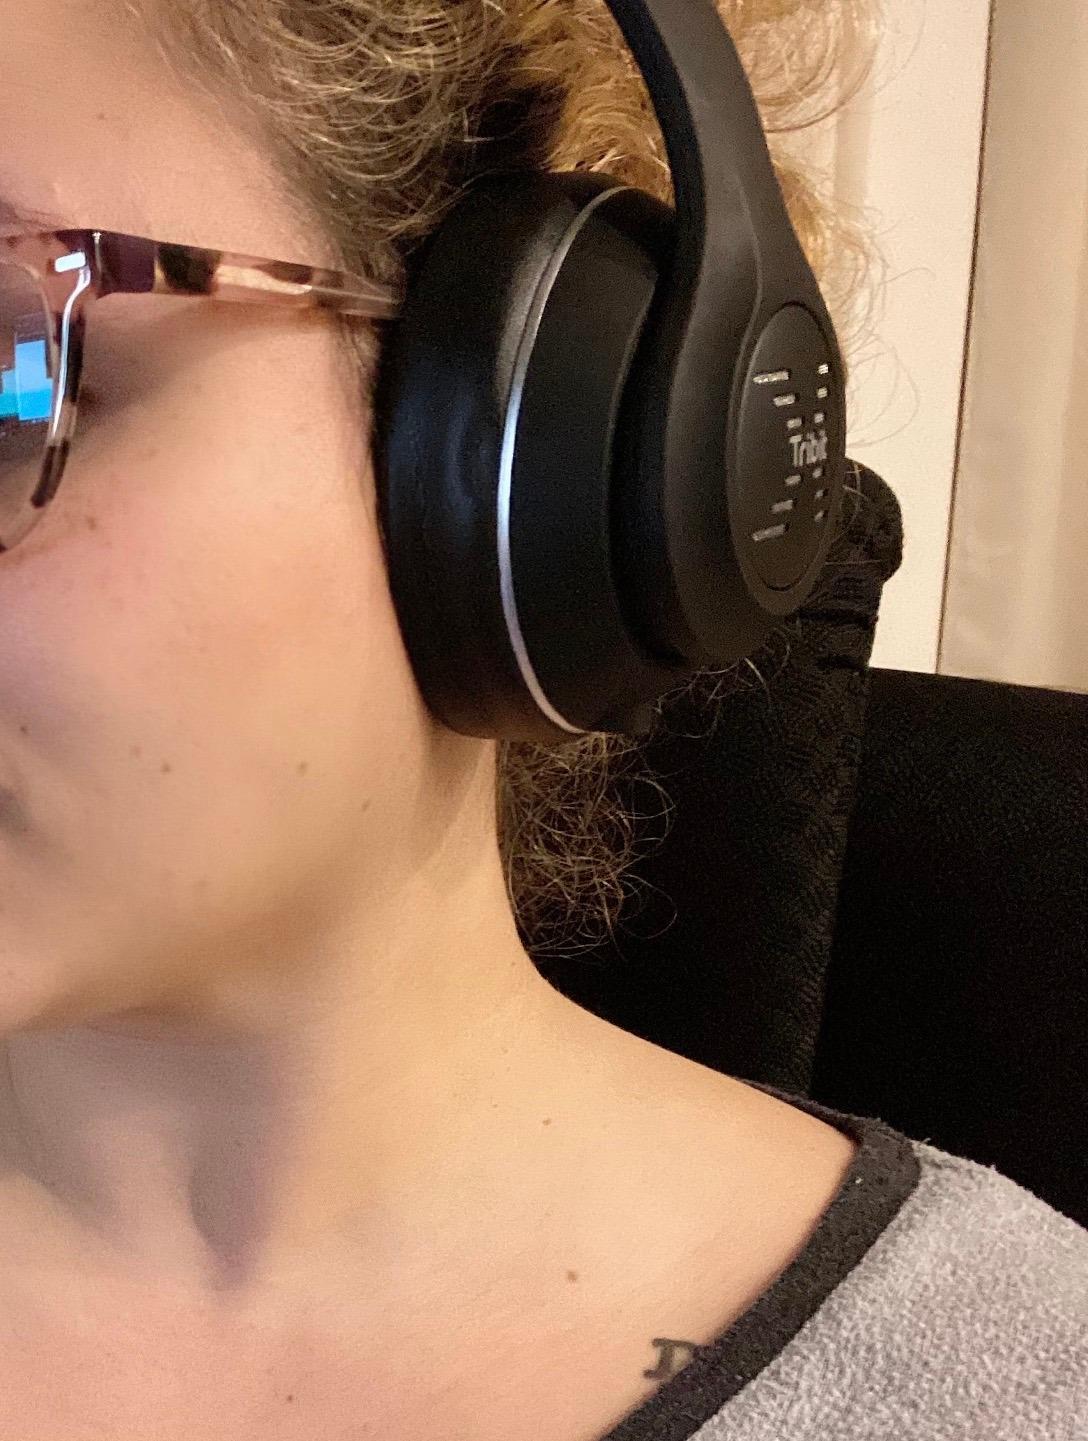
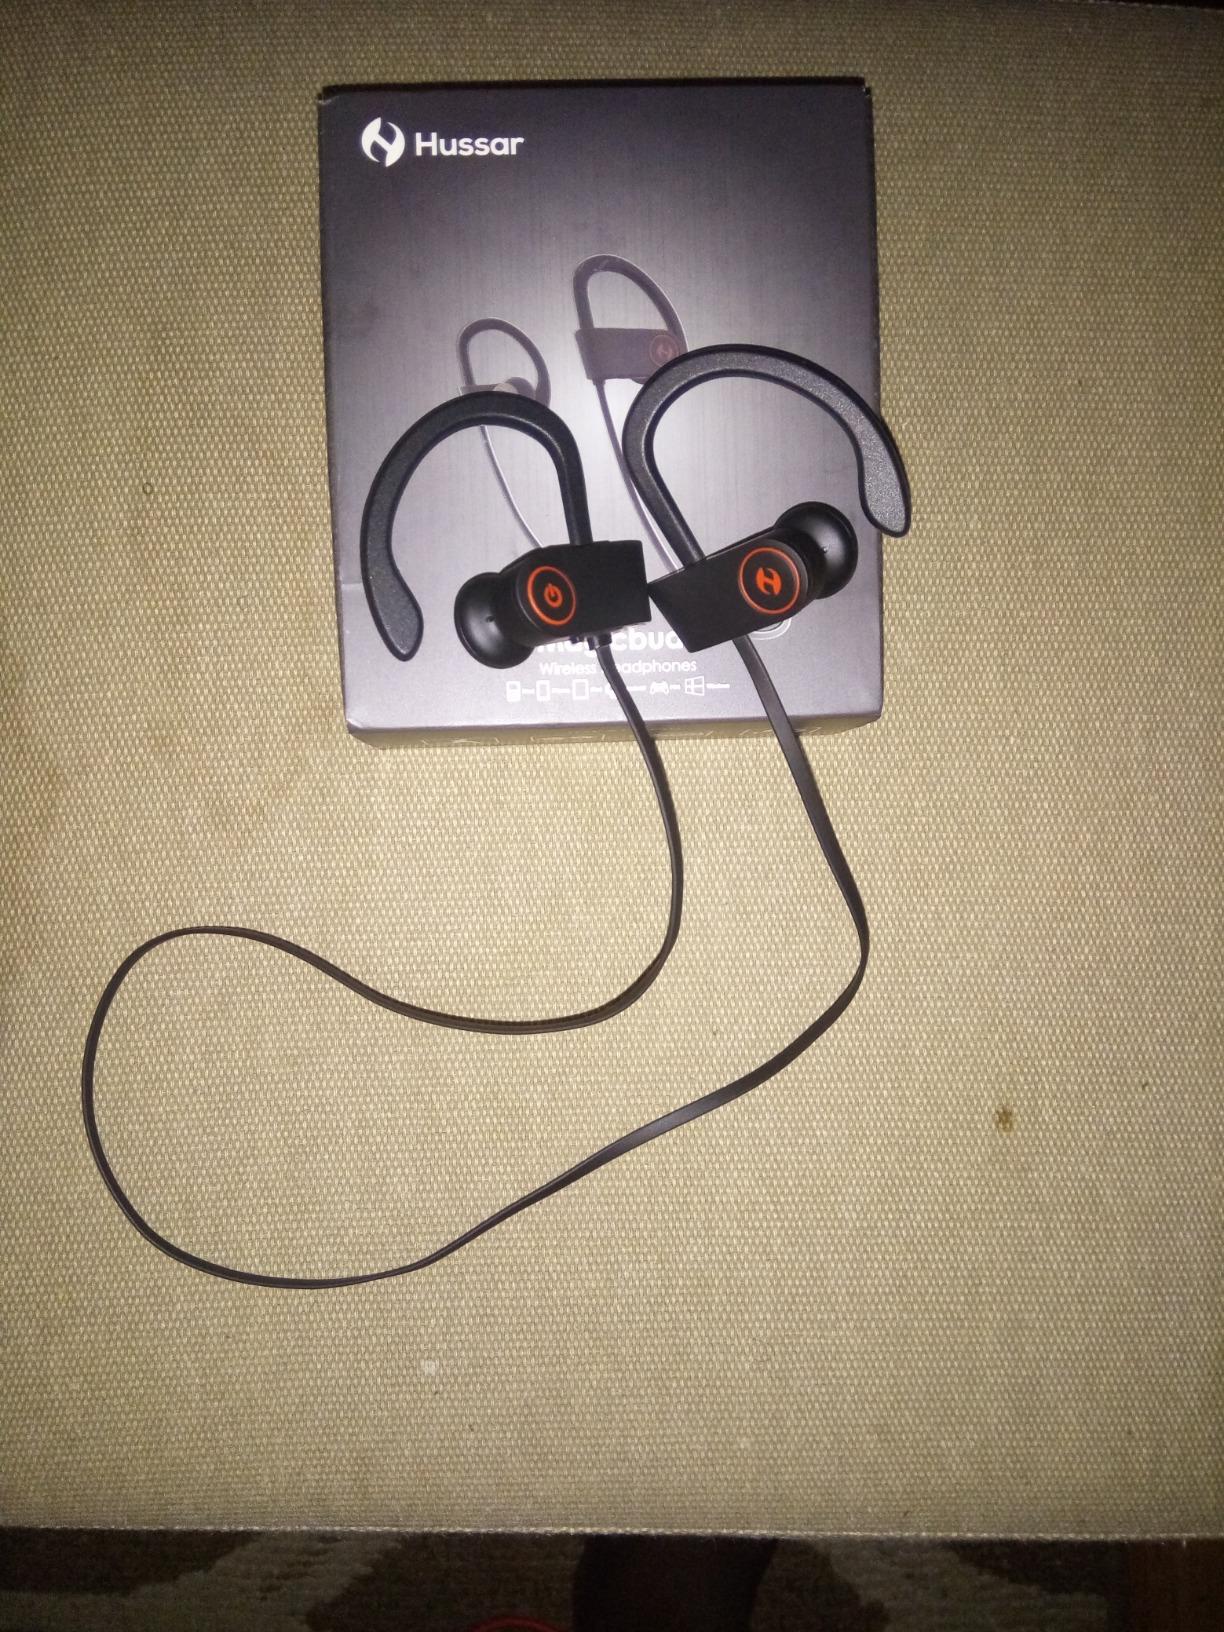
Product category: headphones
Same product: no